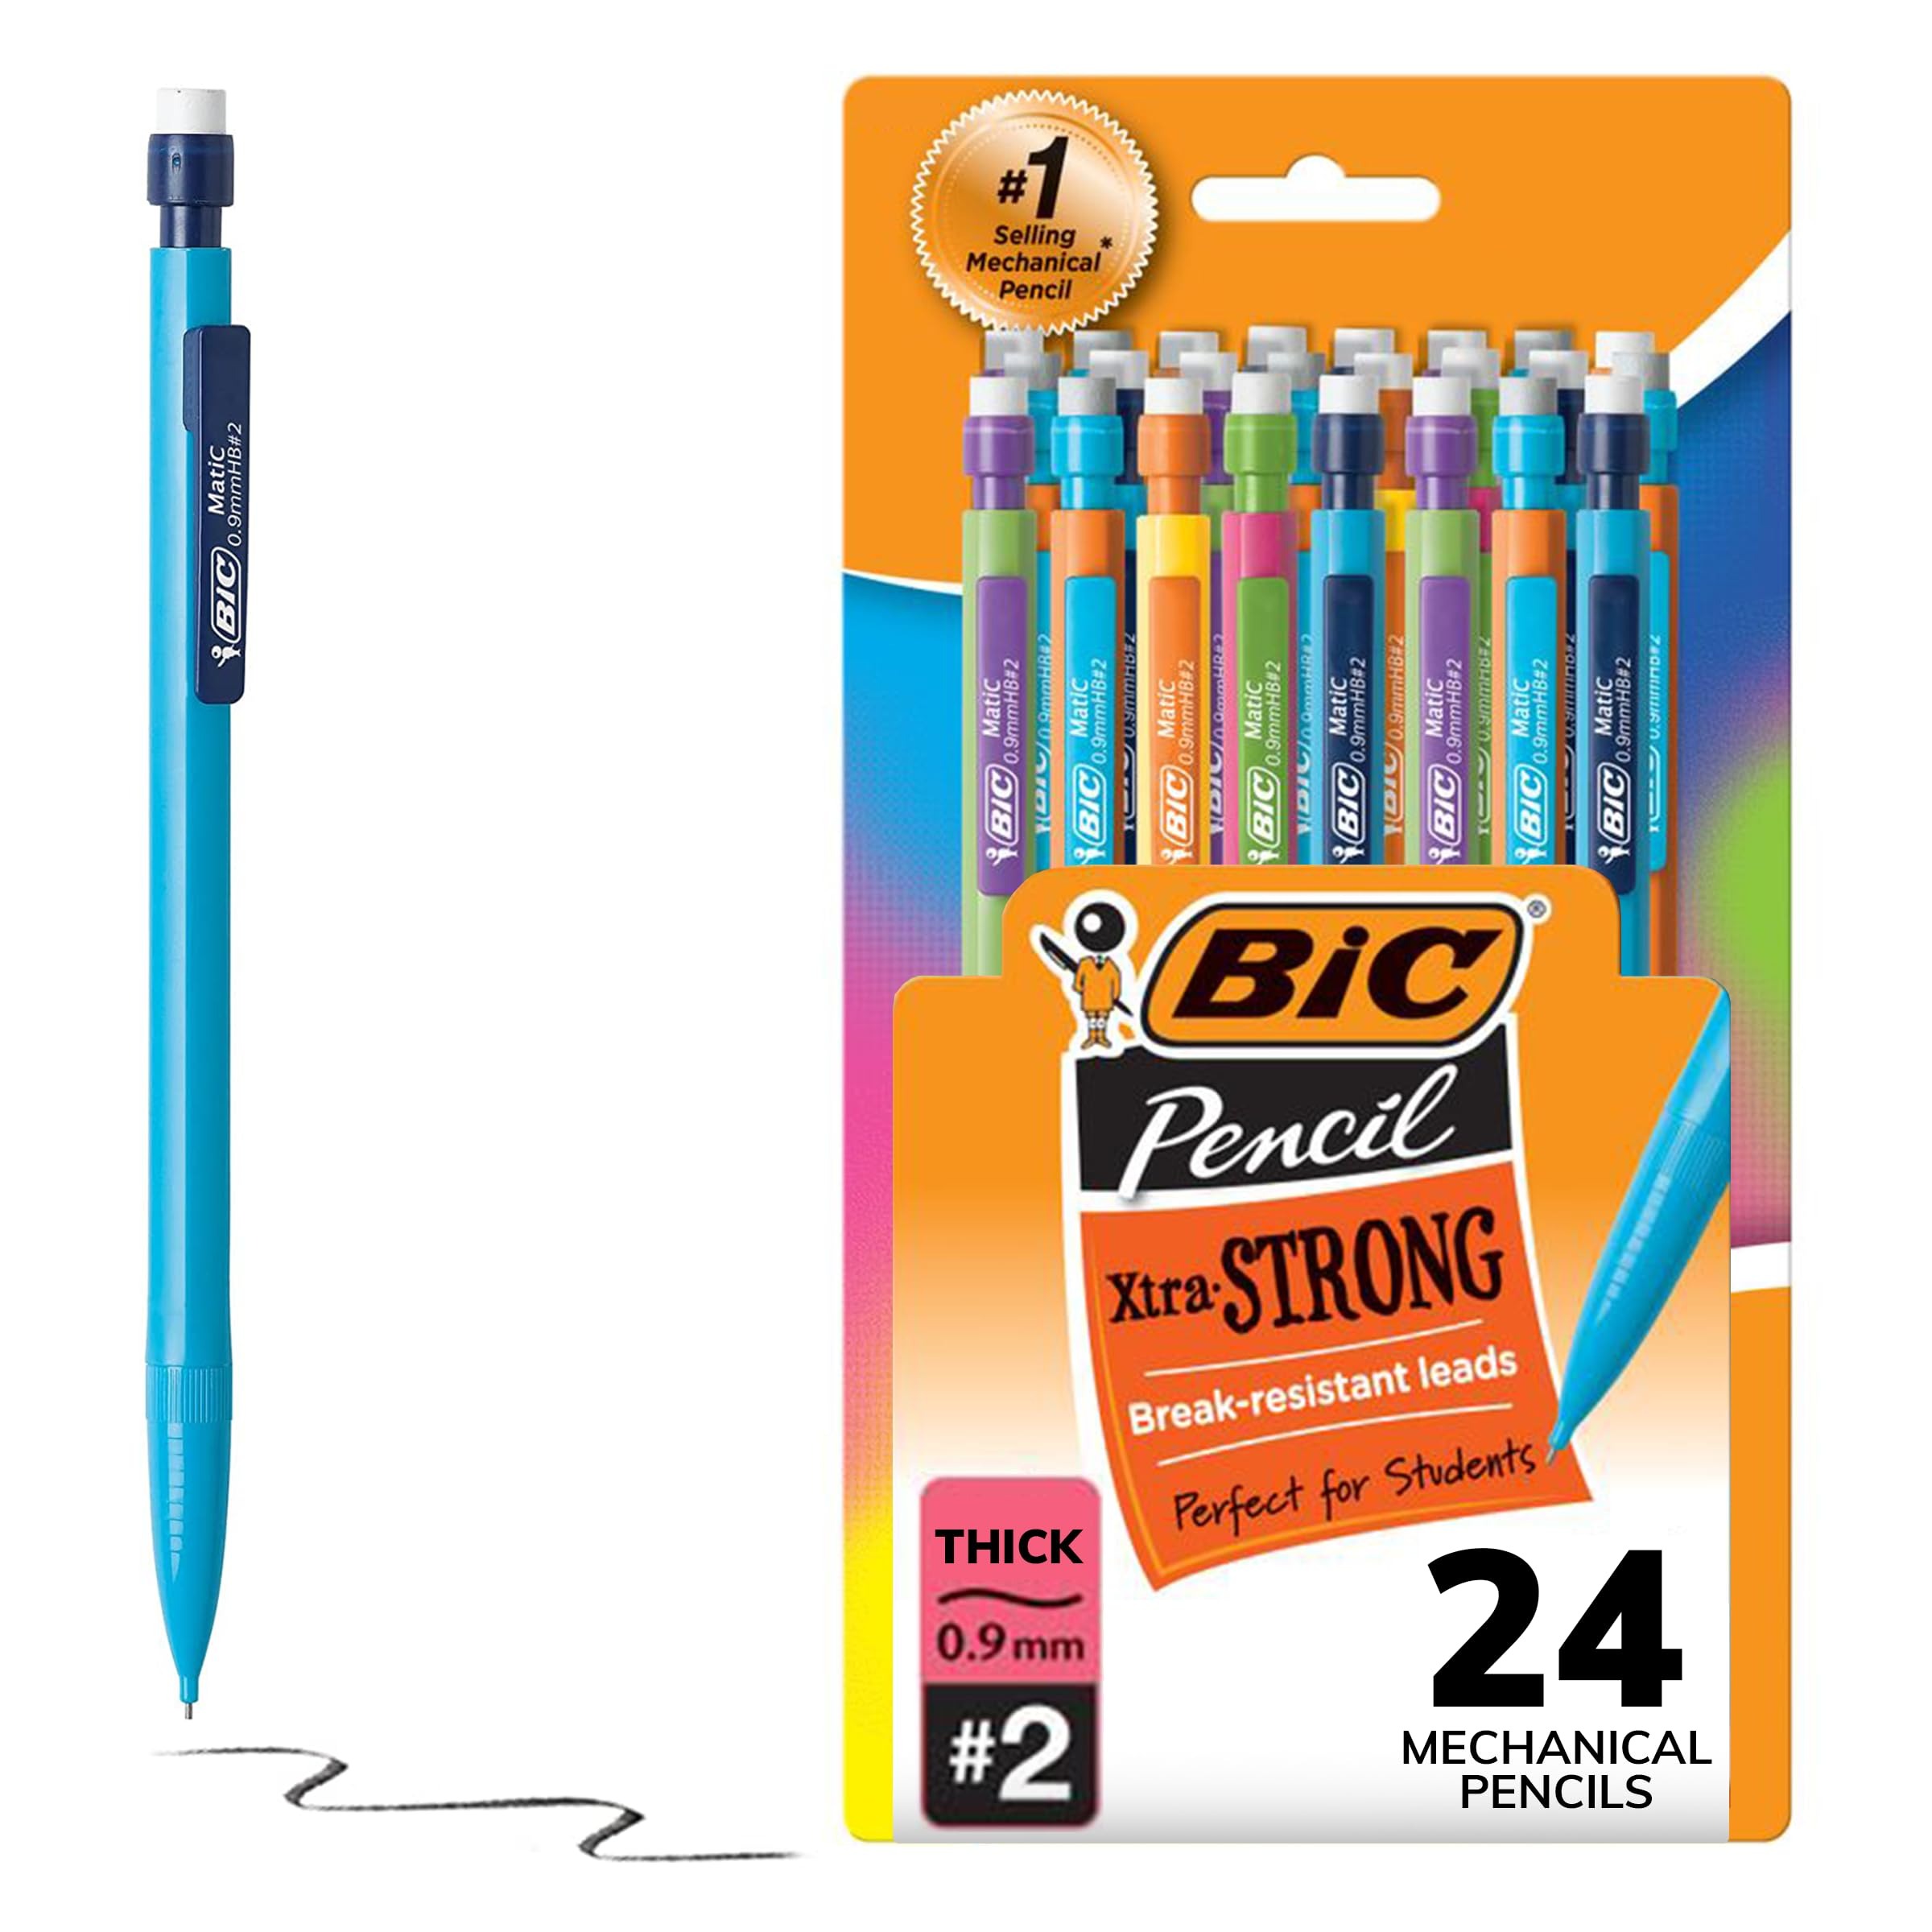
Item Name: BIC Xtra-Strong Thick Lead Mechanical Pencil, With Colorful Barrel Thick Point (0.9mm), 24-Count Pack, With Erasers (MPLWP241)
Bullet Point 1: One 24-count pack of BIC Xtra-Strong Mechanical Pencils With Erasers
Bullet Point 2: Thick lead mechanical pencil offers dependable performance with break-resistant 0.9mm lead
Bullet Point 3: Lead advances quickly and erases easily for tidy writing and note-taking
Bullet Point 4: Colorful barrel design makes these pencils ideal for sharing
Bullet Point 5: The perfect number 2 mechanical pencils for school supplies
Bullet Point 6: Perfect teacher appreciation gifts
Value: 24.0
Unit: Count

Price: 10.825